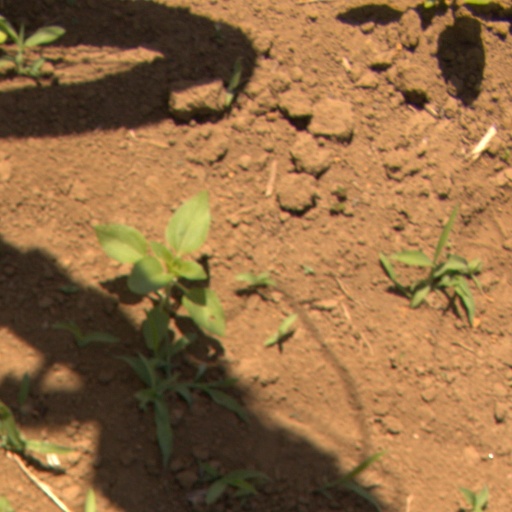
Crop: Jerusalem artichoke